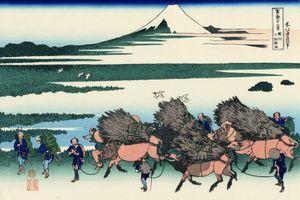
Les Trente-six vues du mont Fuji sont une série de quarante-six estampes réalisées par Katsushika Hokusai et dont les dates d'édition s'étendent entre 1831-1833. Elles représentent le mont Fuji depuis différents lieux, suivant les saisons. Cette série est aujourd'hui très célèbre car elle marque l'intégration dans les thèmes de la tradition japonaise des modes de représentation occidentaux, et en particulier de la perspective utilisée dans la peinture occidentale.